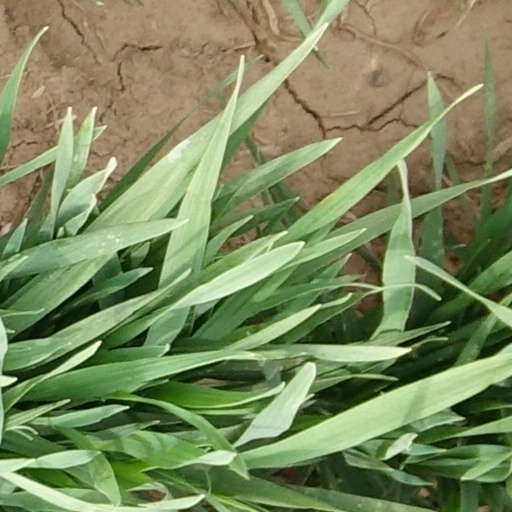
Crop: wheat